John D. Washburn

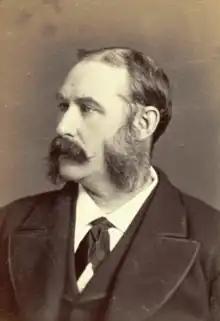
John Washburn in 1876

John Davis Washburn (1833–1903) was an American diplomat who was the Minister Resident/Consul General to Switzerland. Appointed on March 12, 1889, he presented his credentials on May 24, 1889. He was promoted to Envoy Extraordinary and Minister Plenipotentiary on July 30, 1890. On August 10, 1892, his mission was terminated. He graduated from Harvard College in 1853 with a BA and from Harvard Law School in 1856 with a LLB.